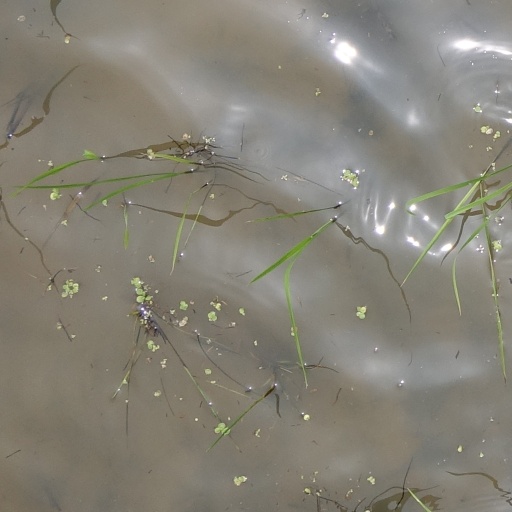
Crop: rice